OzLand

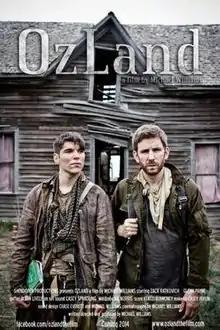
Release poster for "OzLand"

OzLand is a 2014 American science fantasy drama independent film starring Zack Ratkovich and Glenn Payne. It was written and directed by Michael Williams in his feature directorial debut.